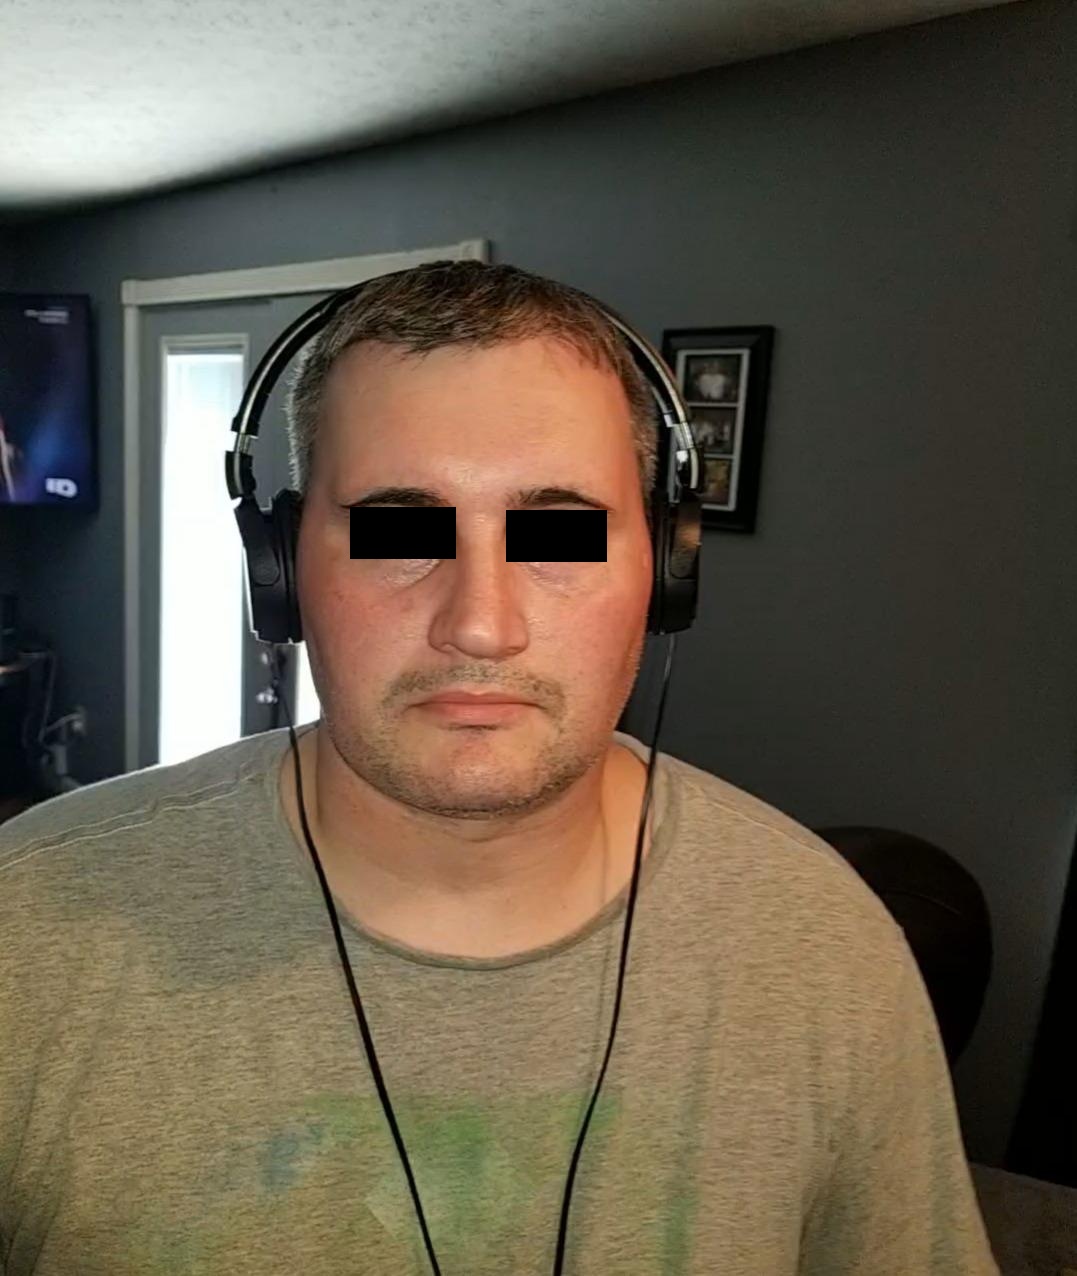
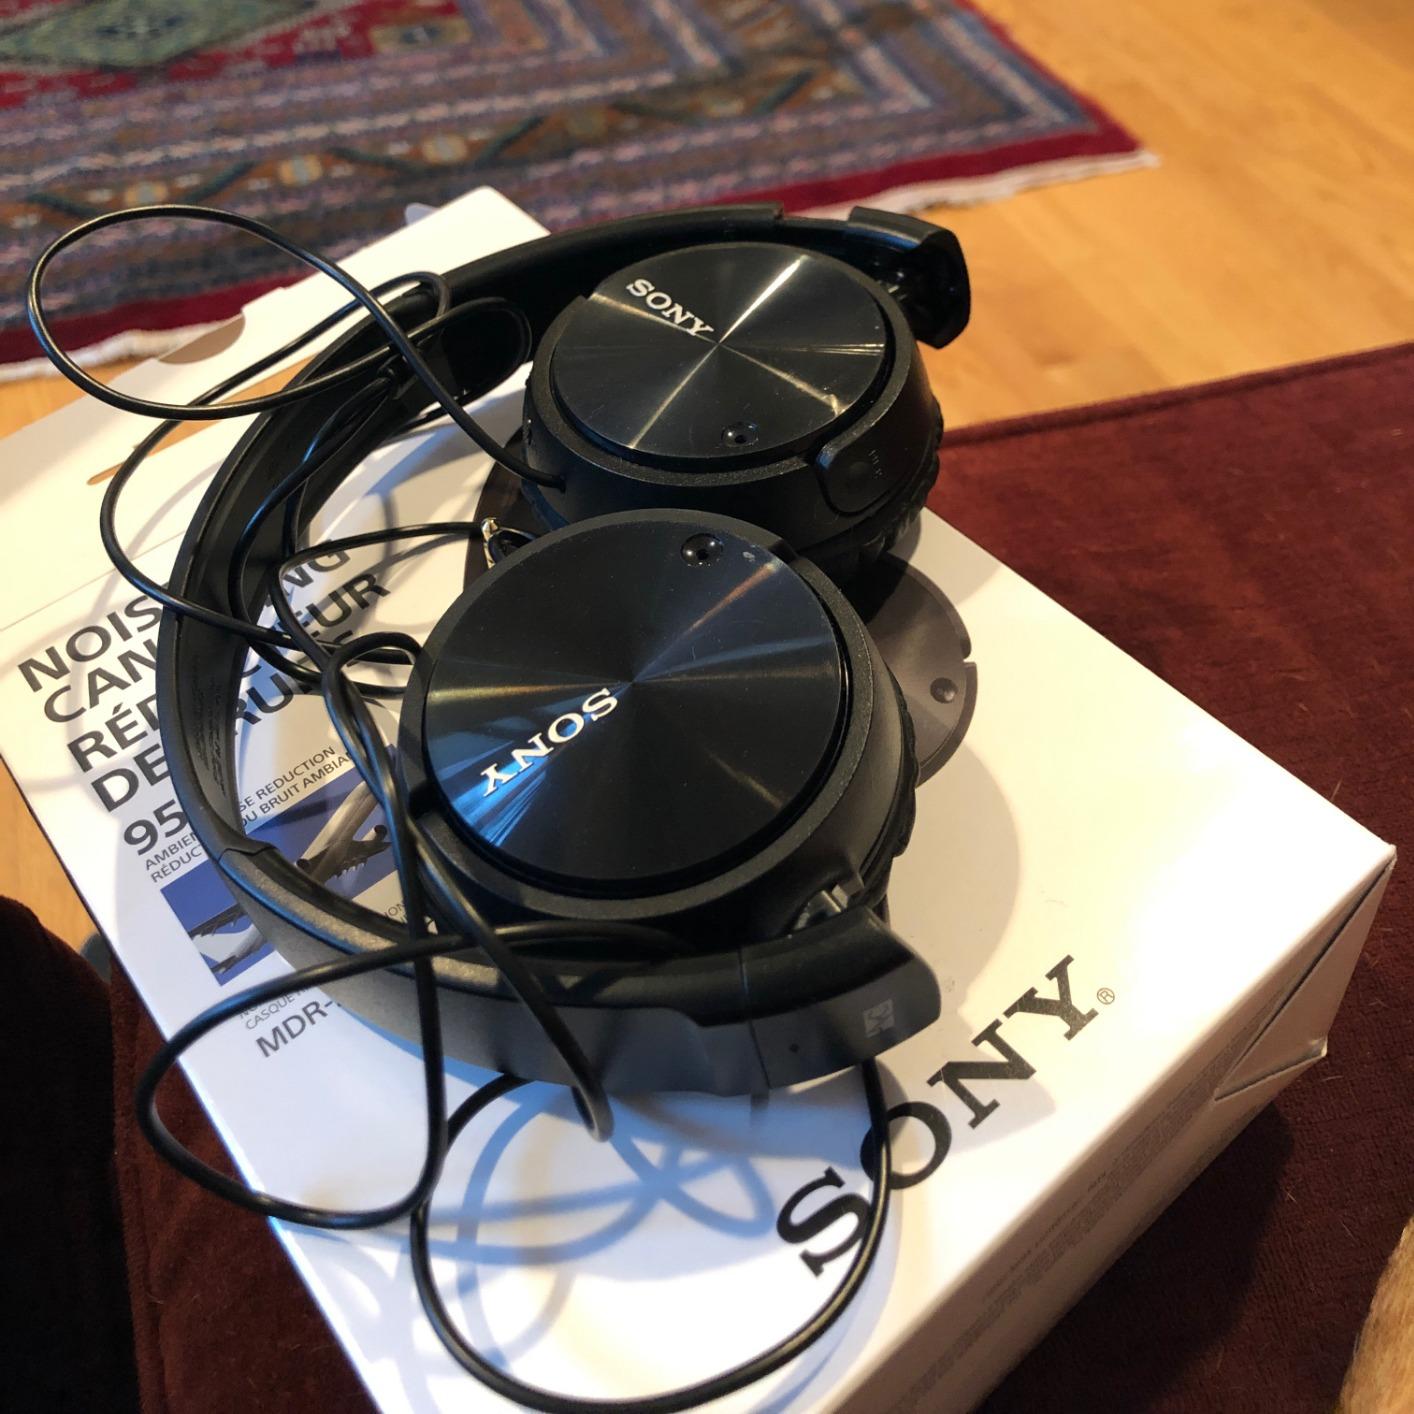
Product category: headphones
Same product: yes